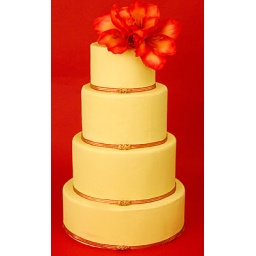
Vanilla cake with mango mousse and fresh strawberries covered in French yellow fondant, topped with red amaryllis blooms